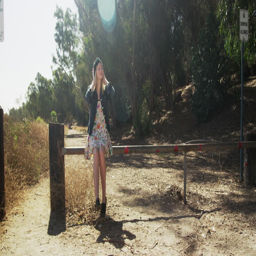
hipster white girl sitting on a gate outdoors